Question: Please indicate a possible affordance area of the bicycle that can be used for sitting
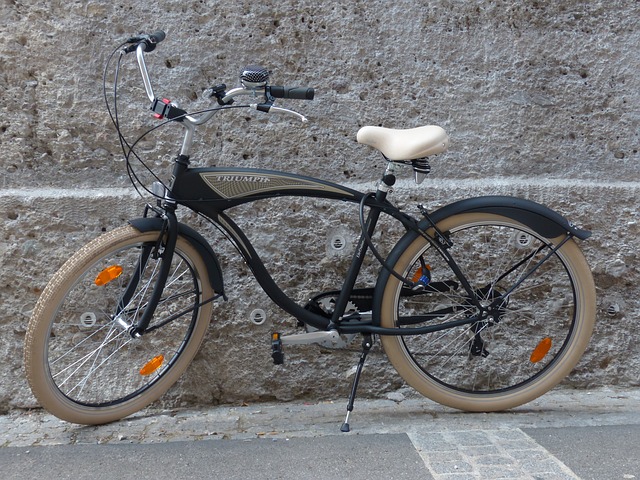
Answer: [353, 122, 452, 166]